Kit (association football)

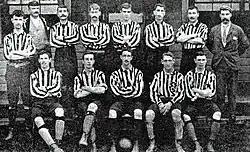
The New Brompton team of 1894 sporting typical kit of the era, including heavy jersey, long shorts, heavy high-topped boots and shin pads worn outside the stockings. Goalkeepers wore the same shirts as their team-mates at this point in time.

The first standard strips emerged with the founding of the FA, the Football Association's initial minutes recording some of the club colours, such as the Royal Engineers A.F.C.'s red and blue, and Lincoln's white jerseys with red, white, and blue caps. Many clubs opted for colours associated with the schools or other sporting organisations from which the clubs had emerged. Blackburn Rovers, for example, adopted shirts of a halved design based on those of the team for former pupils of Malvern College, one of the schools where the sport had developed. Their original colours of light blue and white were chosen to reflect an association with Cambridge University, where a number of the club's founders had been educated. Colours and designs often changed dramatically between matches, with Bolton Wanderers turning out in both pink shirts and white shirts with red spots within the same year. Rather than the modern shorts, players wore long knickerbockers or full-length trousers, often with a belt or even braces. Lord Kinnaird, an early star of the game, was noted for always being resplendent in long white trousers. There were no numbers printed on shirts to identify individual players, and the programme for an 1875 match between Queen's Park and Wanderers in Glasgow identifies the players by the colours of their caps or stockings. The first shin pads were worn in 1874 by the Nottingham Forest player Sam Weller Widdowson, who cut down a pair of cricket pads and wore them outside his stockings. Initially the concept was ridiculed but it soon caught on with other players. By the turn of the century pads had become smaller and were being worn inside the stockings.